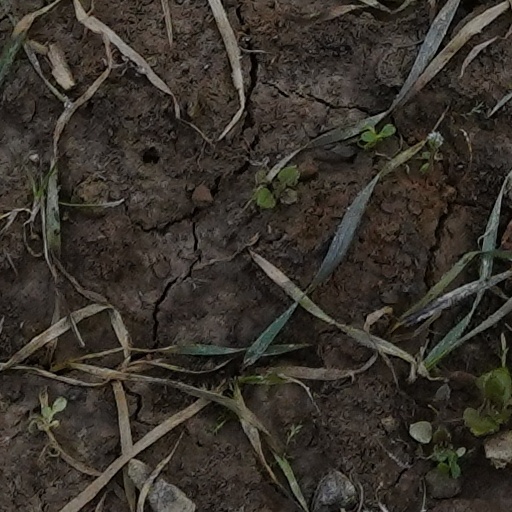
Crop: wheat